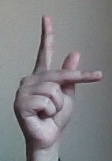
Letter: dha